Cambodia–United States relations

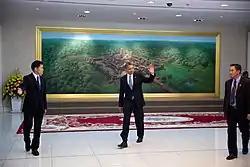
Barack Obama arriving at the Peace Palace, Phnom Penh, 2012

Bilateral relations between the United States and Cambodia, while strained throughout the Cold War, have strengthened considerably in modern times. The U.S. supports efforts in Cambodia to combat terrorism, build democratic institutions, promote human rights, foster economic development, and eliminate corruption.